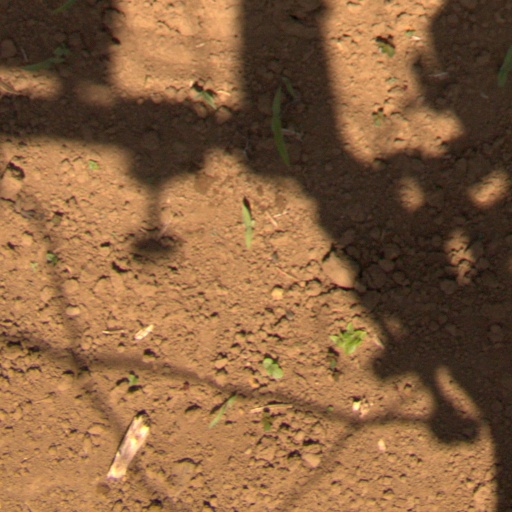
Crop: Jerusalem artichoke